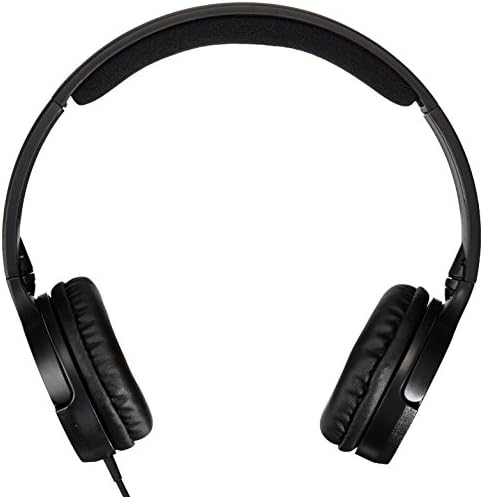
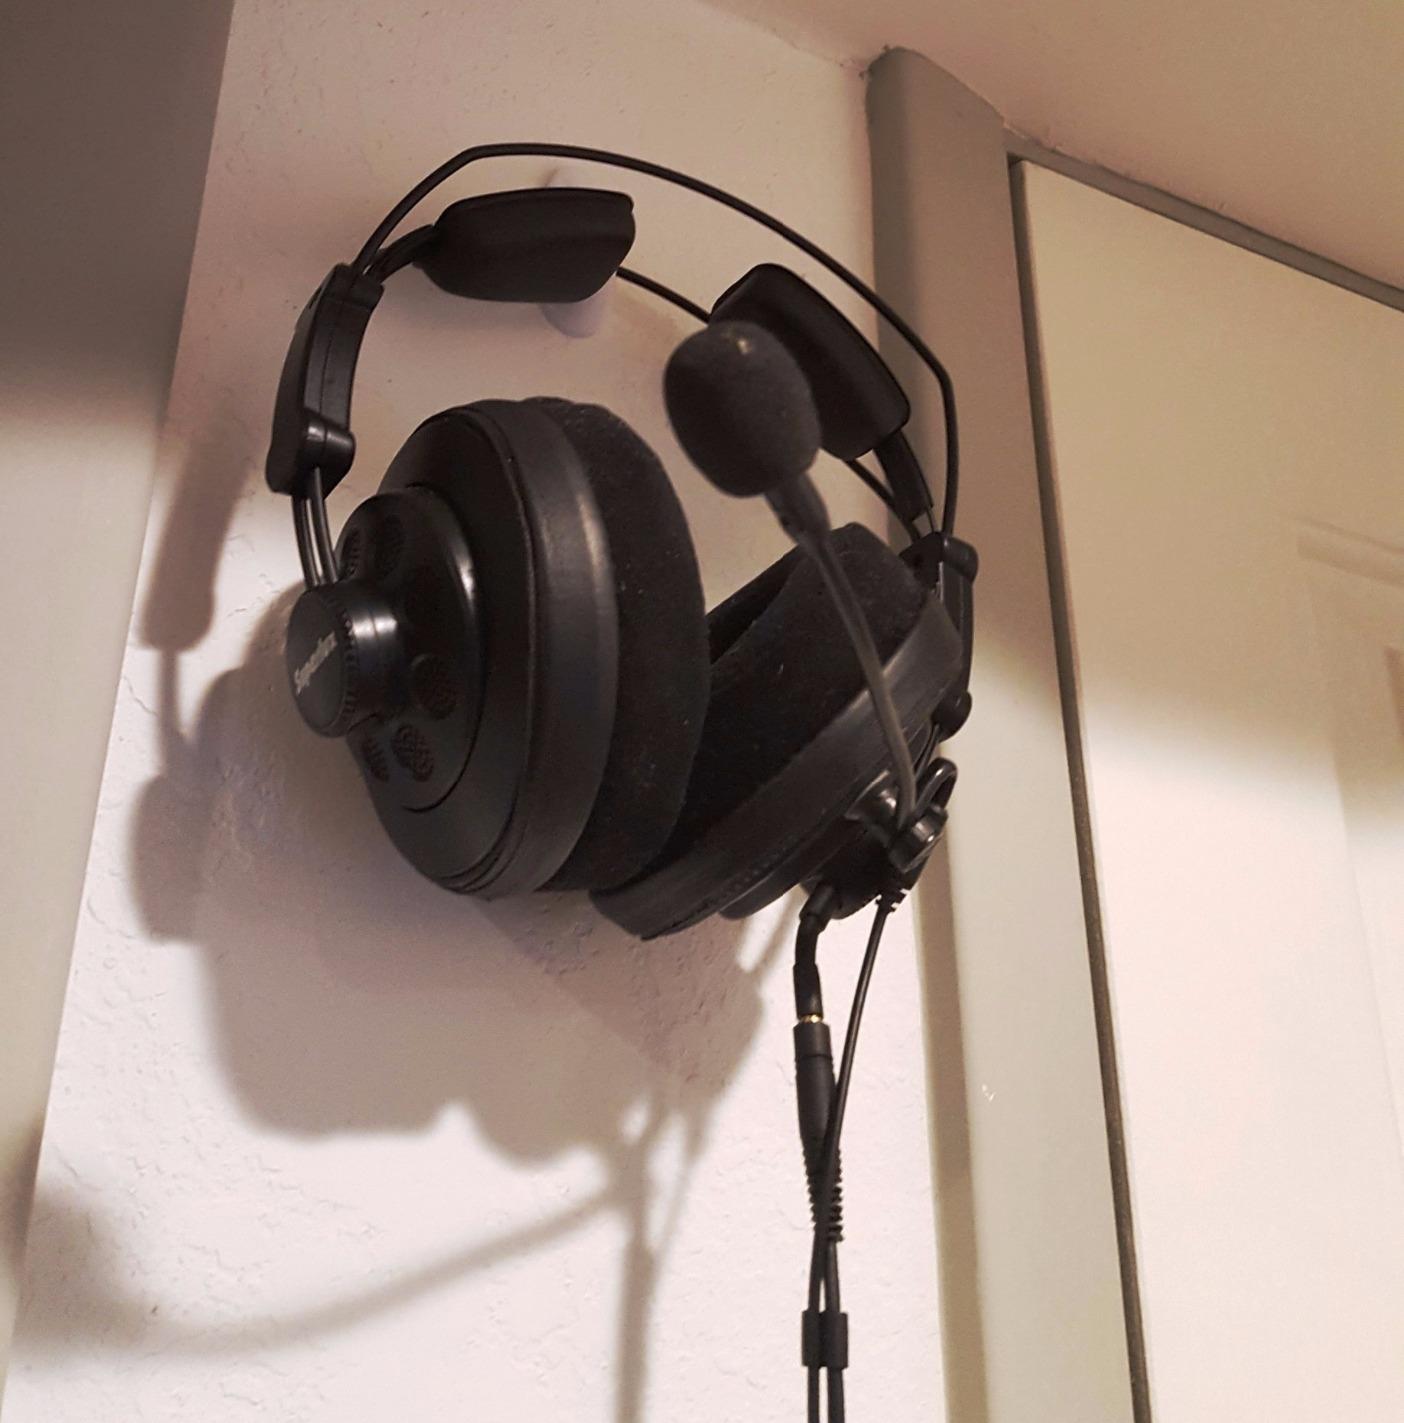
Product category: headphones
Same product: no